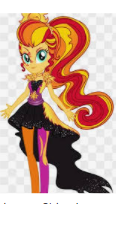
Portrait style: Cartoon Portrait